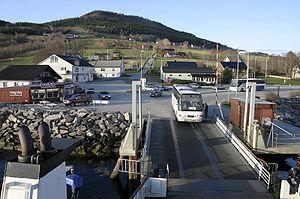
Halsa est une ancienne commune norvégienne du comté de Møre og Romsdal. Elle comptait 1 628 habitants au 31 décembre 2011.